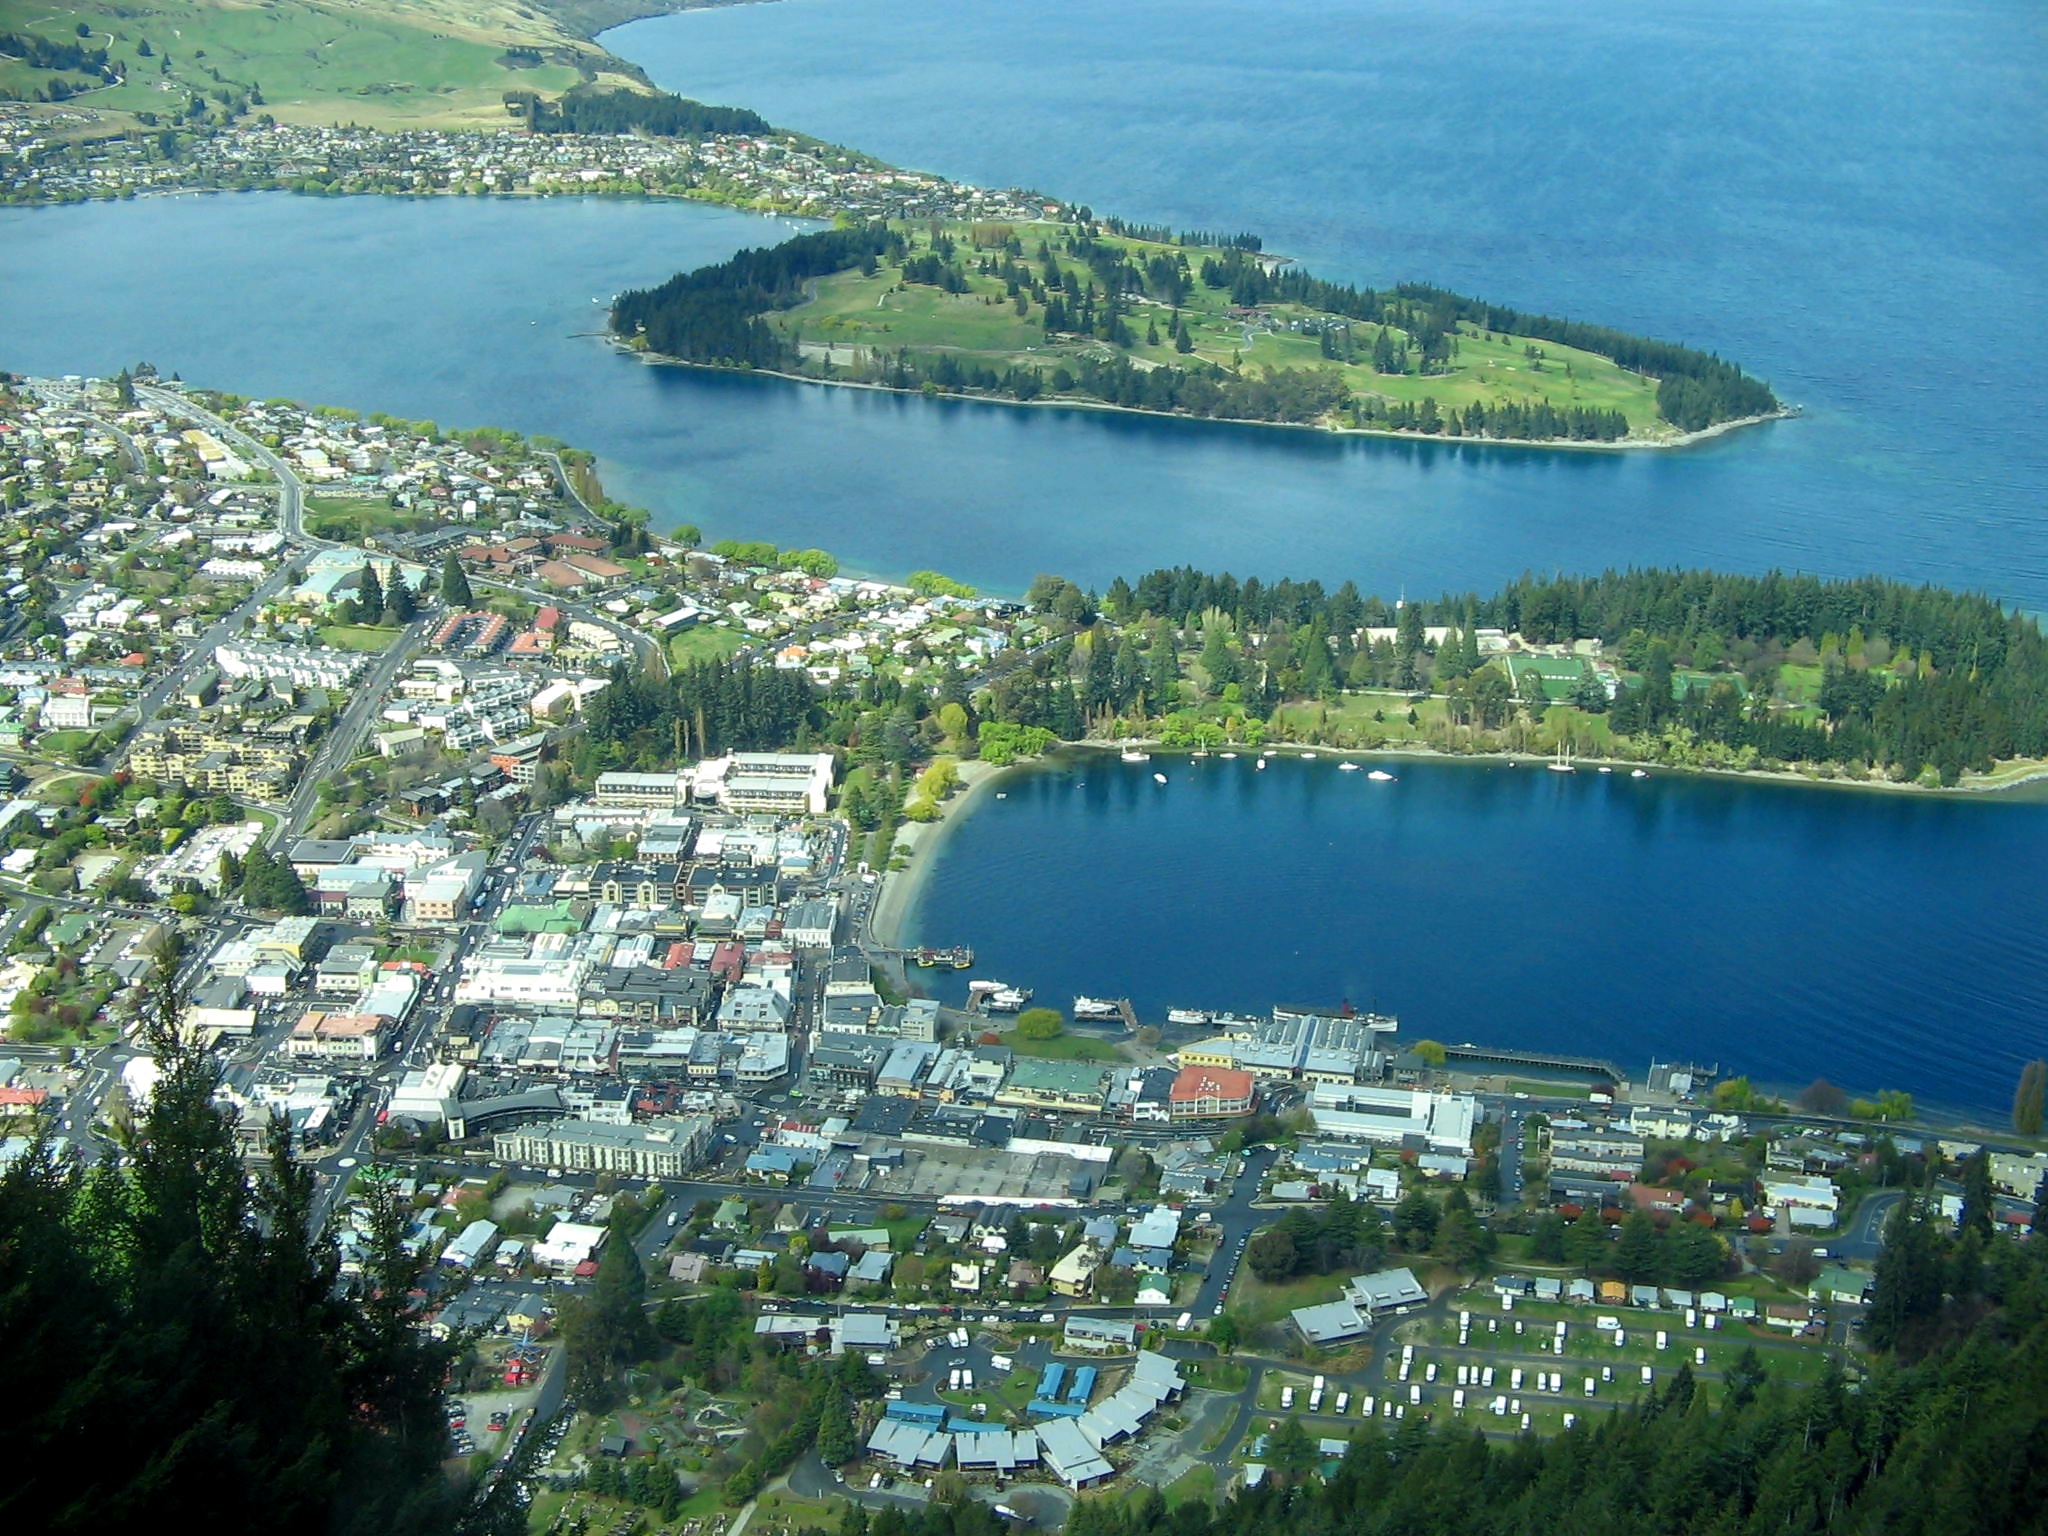
sea, coast, dock, lake, town, scenic, bay, sightseeing, fjord, marina, reservoir, aerial view, new zealand, queenstown, bird's eye view, aerial photography